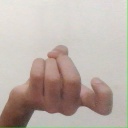
अक्षर: ज